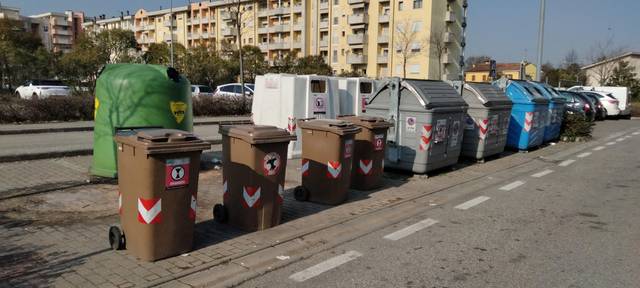
Region: Italy
Coordinates: 45.549, 11.524